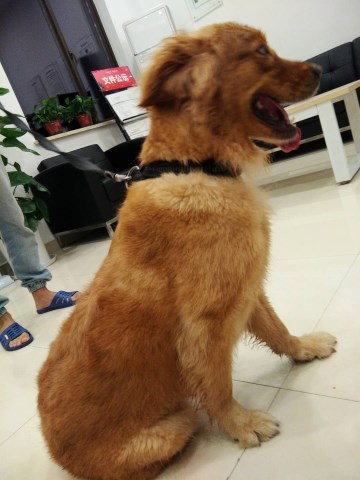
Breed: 5355-n000126-golden_retriever